Ayiram Muthangal

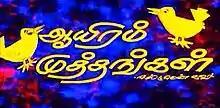
Title card

Ayiram Muthangal is a 1982 Indian Tamil-language romance film directed by Annakkili S. Devarajan and produced by Thirupur Mani. The film stars Sivakumar, Radha, Jose and Charuhasan. It was released on 5 March 1982.